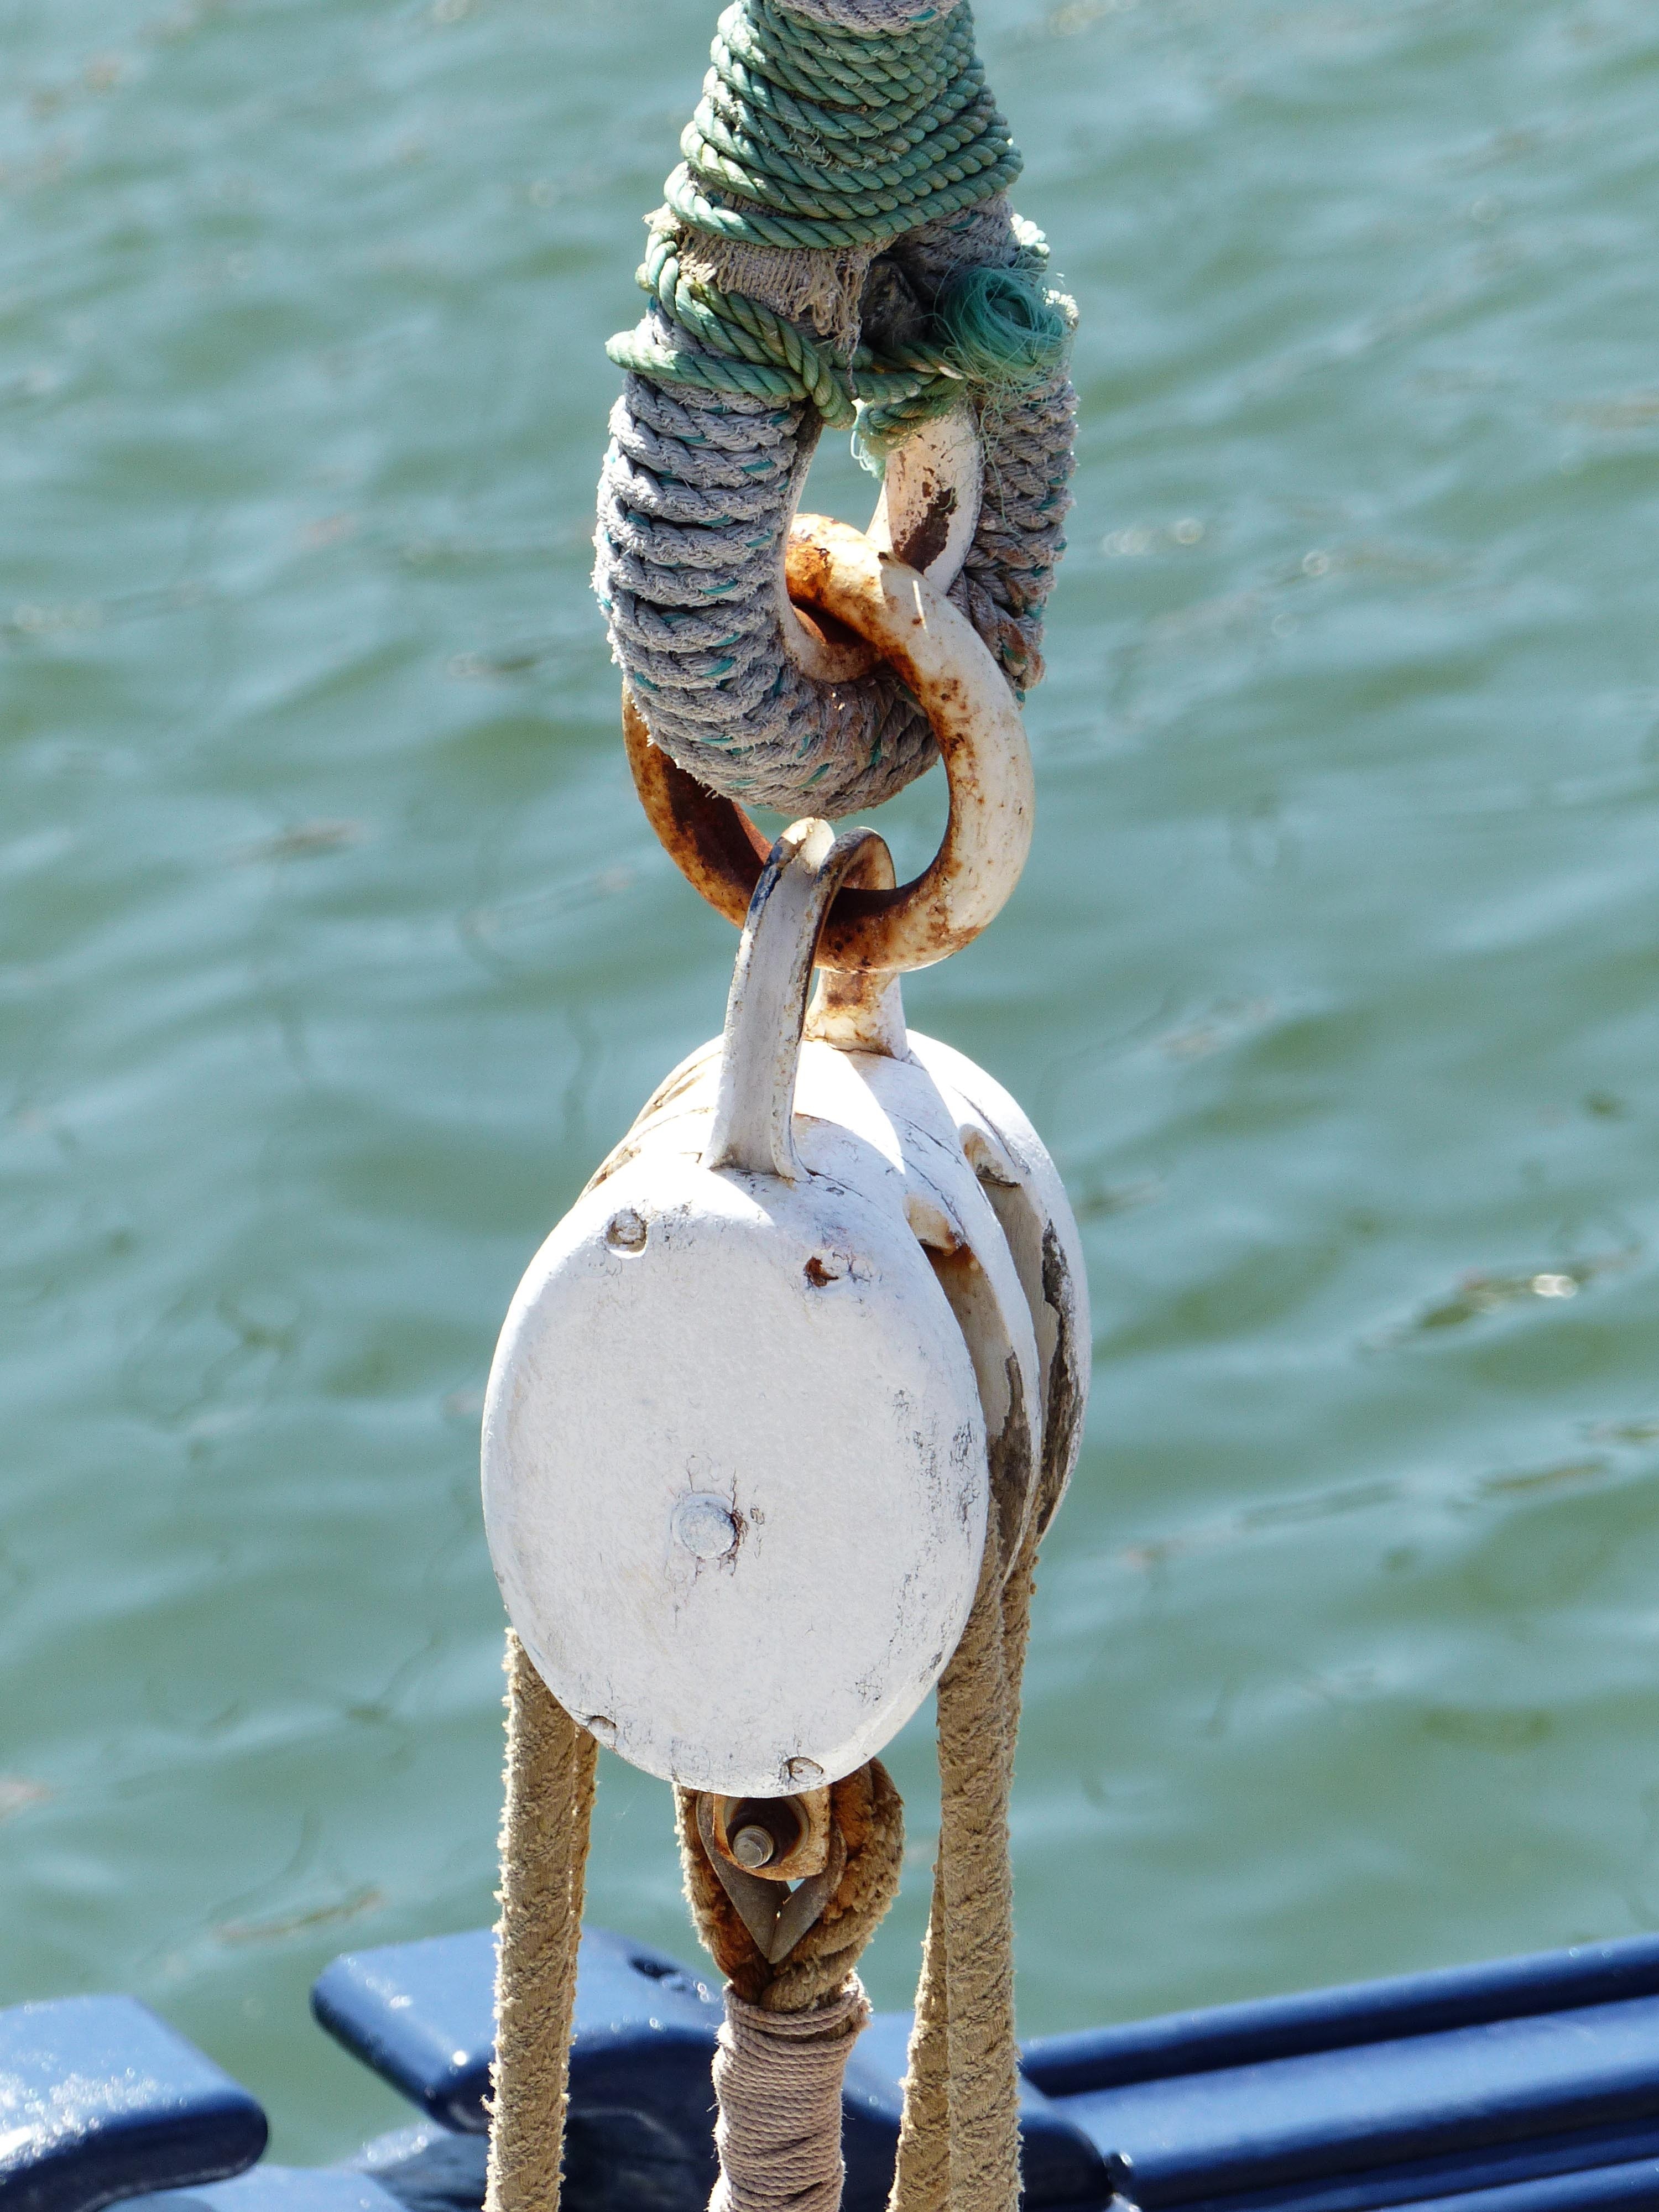
sea, bird, rope, boat, vertebrate, water bird